The Ethics of Voting

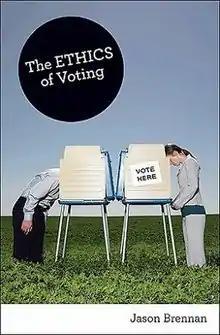

The Ethics of Voting by Jason Brennan is a book which outlines a contrasting argument to the idea that it is the civic duty of individuals within a democracy to vote. The core tenet upon which his argument resides is that the individuals who do not know what they are voting for should not feel the moral obligation to vote on issues about which they are uninformed, and that democracies would benefit as a whole from their abstaining from the polls.